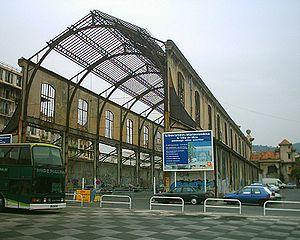
La gare du Sud est une halle gourmande et ancienne gare ferroviaire française située dans le quartier de la Libération à Nice. Cette gare est l'ancien terminus des lignes à voie métrique des chemins de fer de Provence reliant Nice à Digne-les-Bains et à Meyrargues via Draguignan.